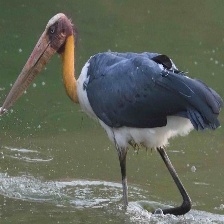
Species: LESSER ADJUTANT
Scientific name: LEPTOPTILOS JAVANICUS
ImageNet parent category: white_stork